Satoko Miyahara

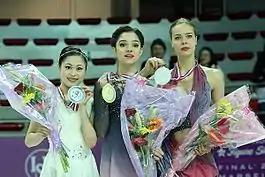
Miyahara (left) with Evgenia Medvedeva (center) and Anna Pogorilaya (right) at the 2016–17 Grand Prix Final podium

In December, she was awarded the silver medal at the Grand Prix Final in Marseille, being outscored only by Medvedeva. Later that month, she defeated Wakaba Higuchi and Mai Mihara at the Japan Championships to win her third national title.